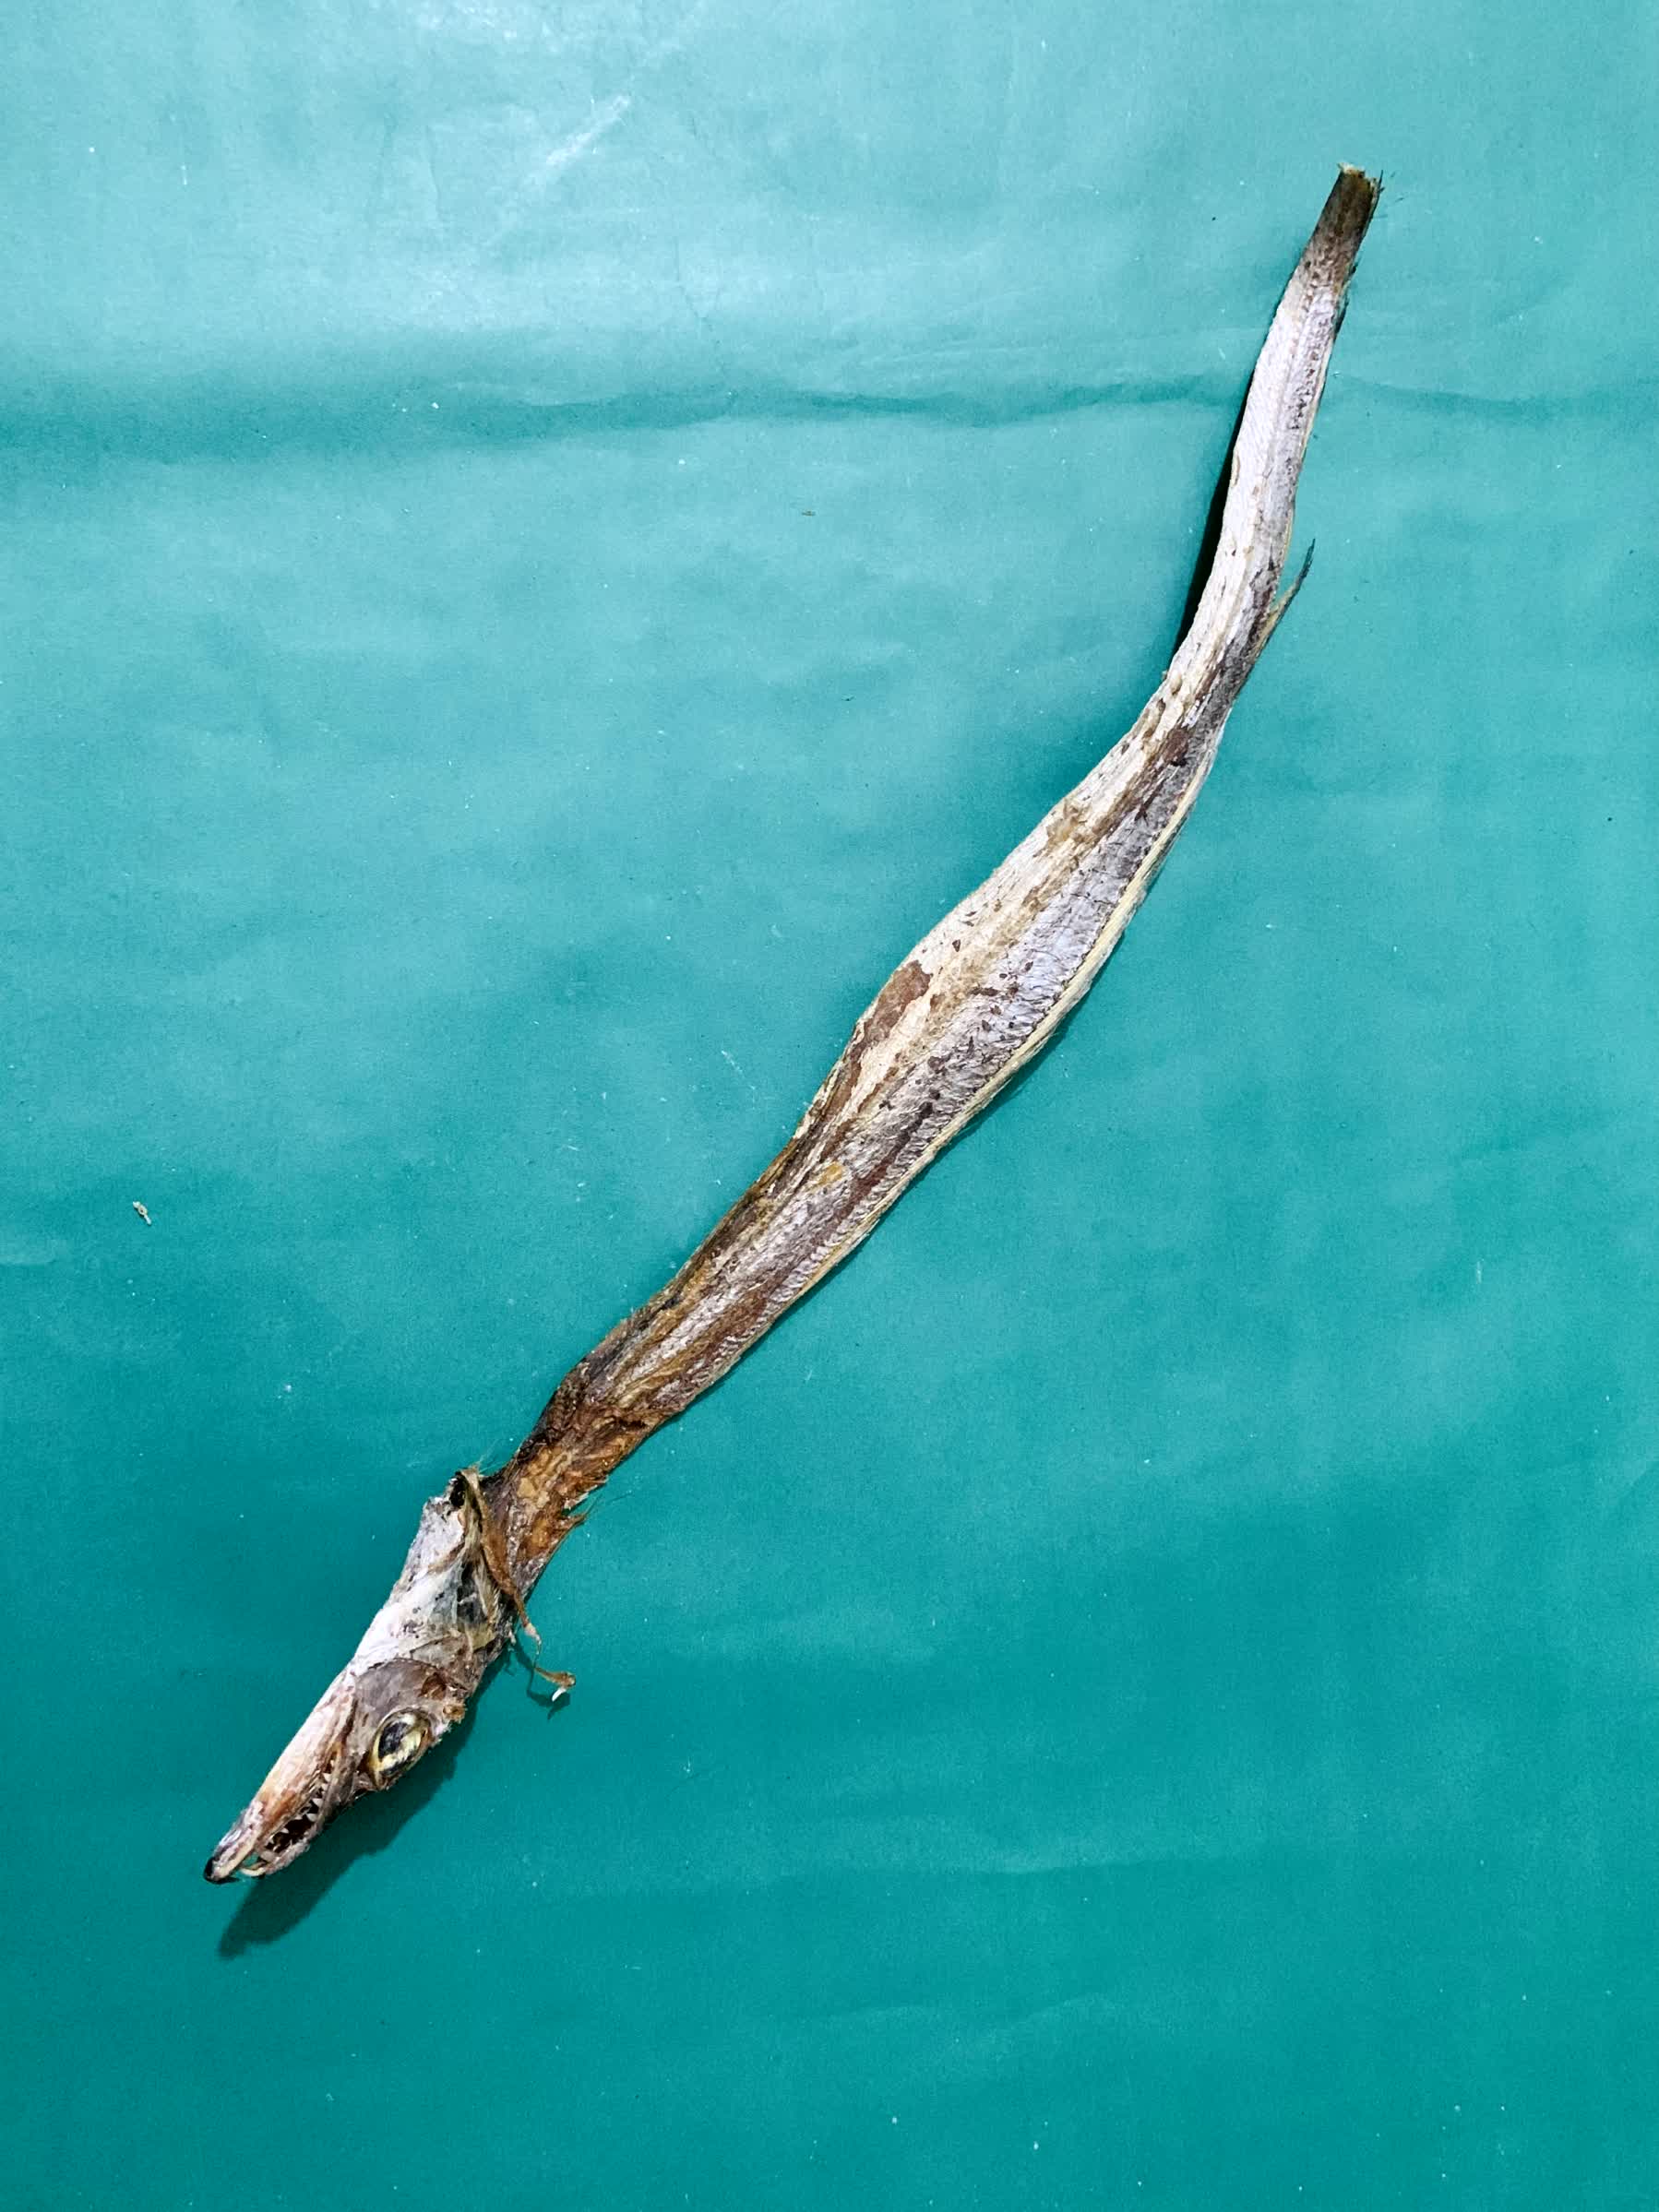
Species: Churi